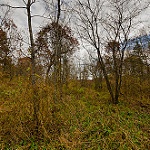
Scene: Outdoor